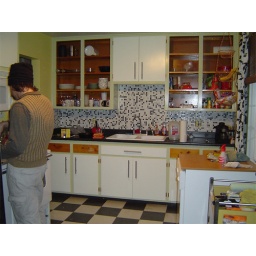
Here's our first finished cabinet doors in place. The missing ones will have glass in them, and are nearly ready.